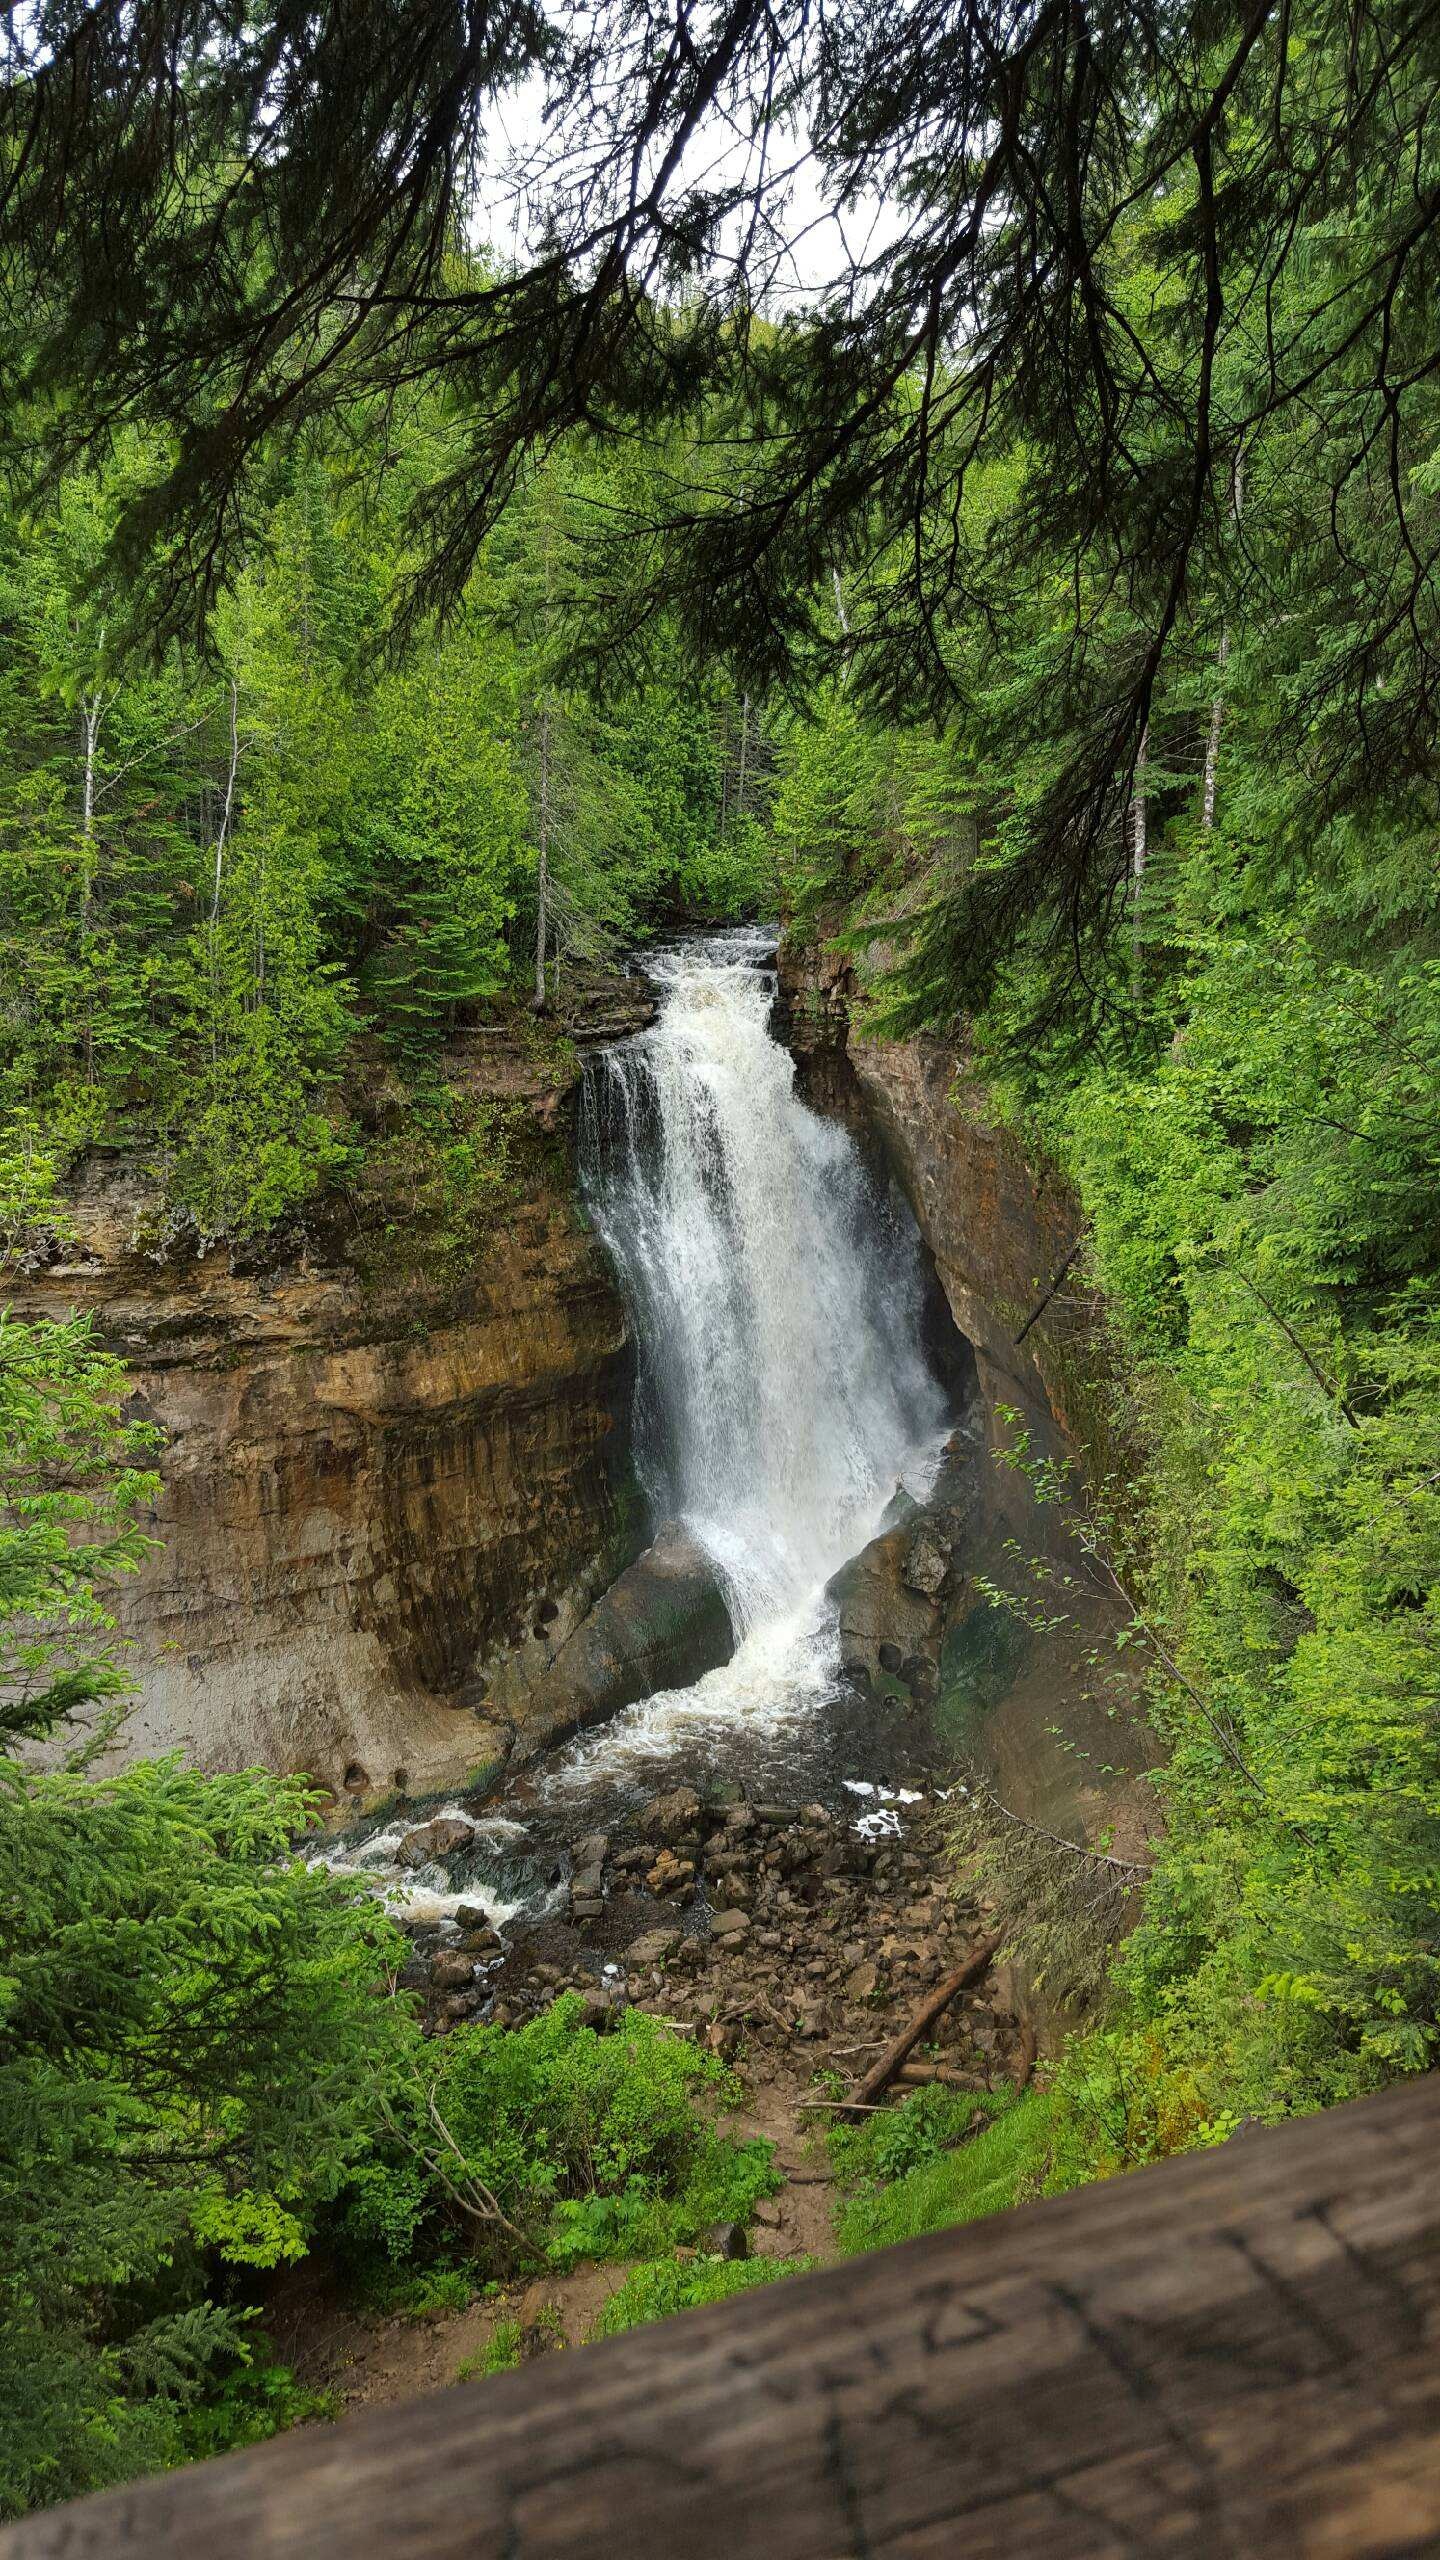
landscape, tree, water, nature, forest, rock, waterfall, wilderness, trail, river, summer, stream, green, flow, cascade, jungle, relax, peaceful, scenery, fresh, body of water, trees, rainforest, ravine, woodland, habitat, water feature, watercourse